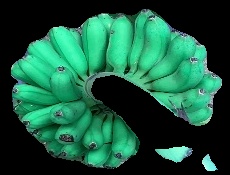
Variety: rasbale
Grade: grade1